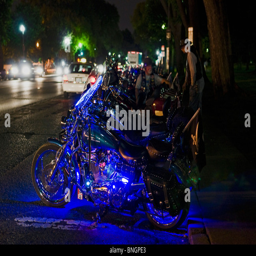
automotive industry business with lights at night